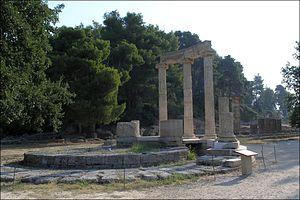
Le Philippeion d'Olympie est un bâtiment rond édifié à l'initiative de Philippe II de Macédoine. Il contenait cinq statues chryséléphantines représentant Philippe lui-même et des membres de sa famille : son père Amyntas III, sa mère Eurydice, sa femme Olympias et son fils Alexandre.